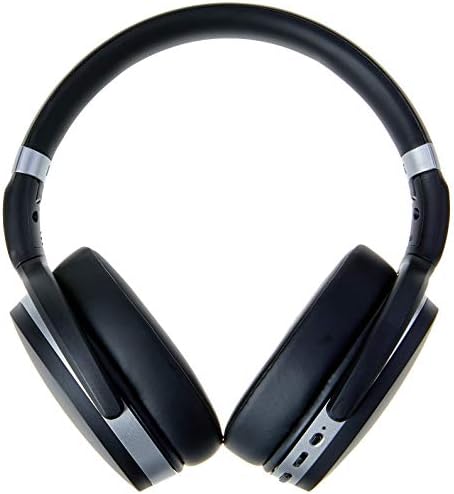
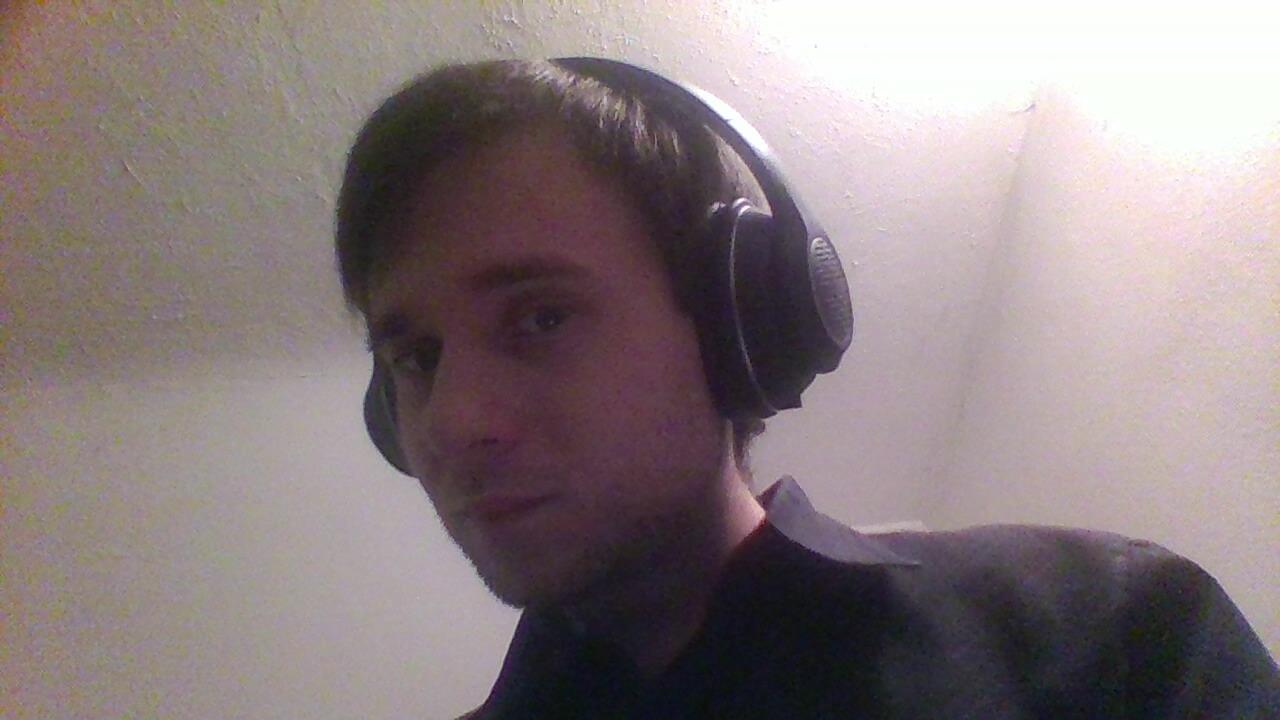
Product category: headphones
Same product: no